Head covering for Christian women

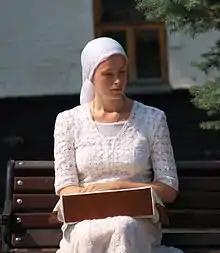
Orthodox Christian woman in Ukraine. Female believers are required to cover their head when entering churches and monasteries.

Among the churches of Eastern Christianity (including the Eastern Catholic, Eastern Orthodox and Eastern Lutheran traditions), it has been traditionally customary for women to cover their heads with a headscarf while in church (and oftentimes in the public too); an example of this practice occurs among the Orthodox Christians in the region of Western Moldavia, among other areas. In Albania, Christian women traditionally have worn white veils.